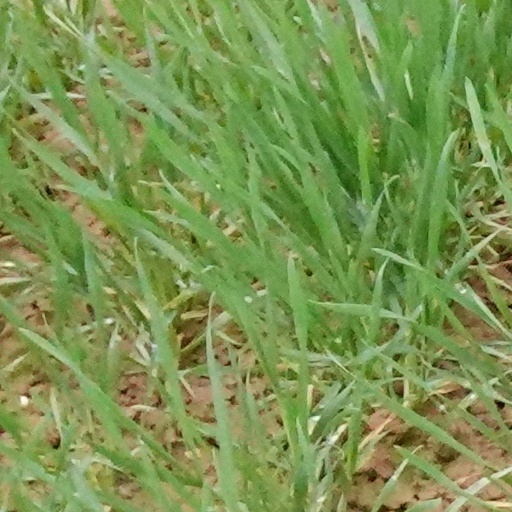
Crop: wheat